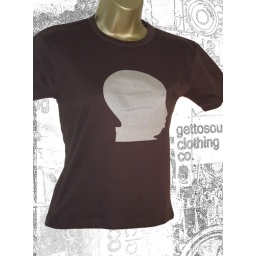
chocolate ladies top with golden child print in gold.This shirt is available to buy at the site